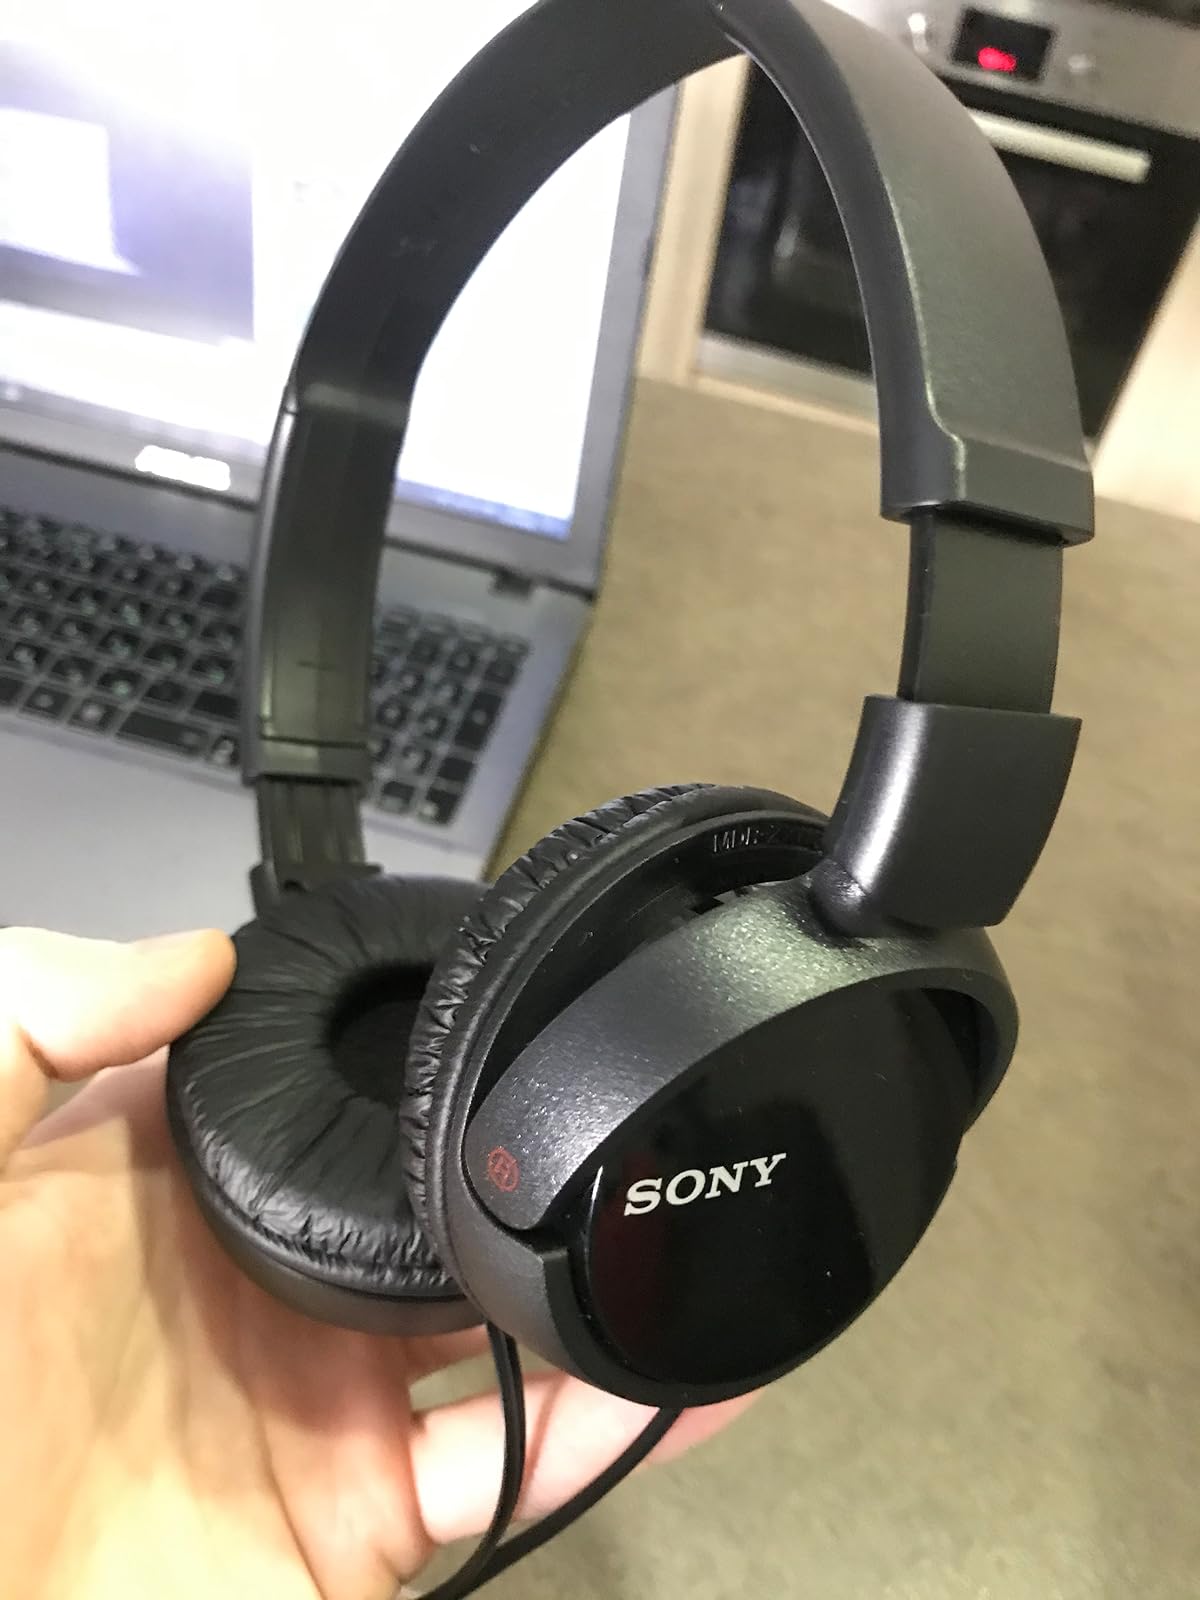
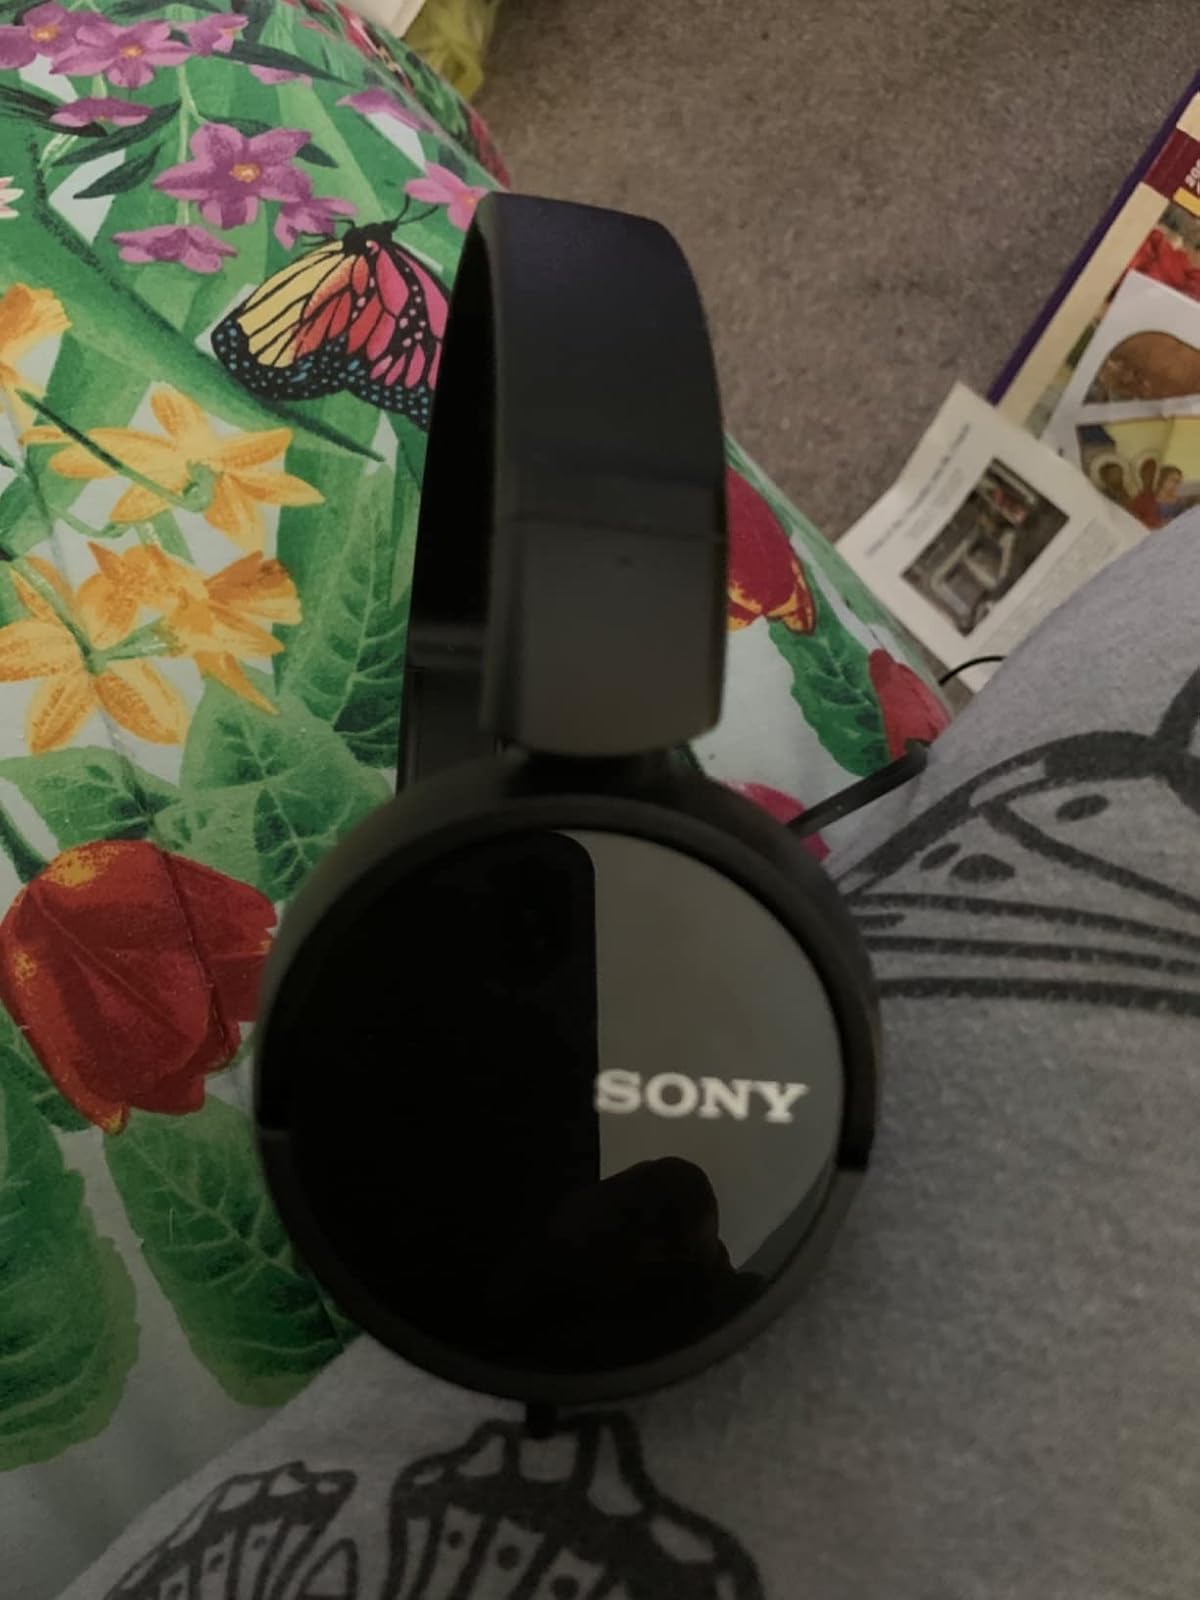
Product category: headphones
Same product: yes